Trippett–Glaze–Duncan–Kolb Farm

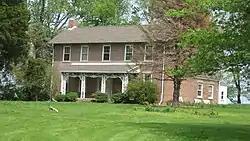
Trippettt–Glaze–Duncan Farmhouse, April 2011

Trippettt–Glaze–Duncan-Kolb Farm is a historic home and farm complex and national historic district located at Washington Township, Gibson County, Indiana. It encompasses seven contributing buildings, three contributing sites, three contributing structures, and two contributing objects. They include the brick I-house (c. 1850), frame granary (c. 1900), wood frame wagon shed (c. 1920), traverse frame barn (c. 1920), three-portal barn (c. 1920), wood frame tenant house (c. 1920), barn and shed (c. 1910), bunker silo, conservation pond, and the site of a ferry landing.